Strategic bombing during World War II

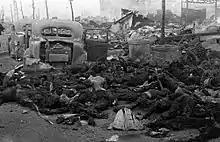
The partially incinerated remains of Japanese civilians in Tokyo, 10 March 1945

In late 1943, the Pointblank attacks manifested themselves in the Schweinfurt raids (first and second). Despite the use of combat boxes and the assembly ships to form them, formations of unescorted bombers were no match for German fighters, which inflicted a deadly toll. In despair, the Eighth halted air operations over Germany until a long-range fighter could be found in 1944; it proved to be the North American P-51 Mustang, which had the range to fly to Berlin and back.